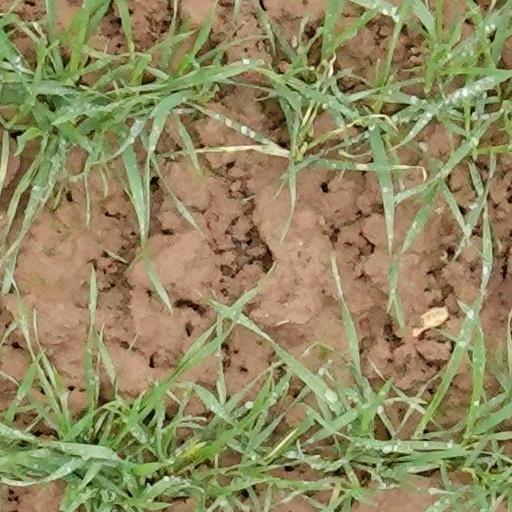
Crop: wheat